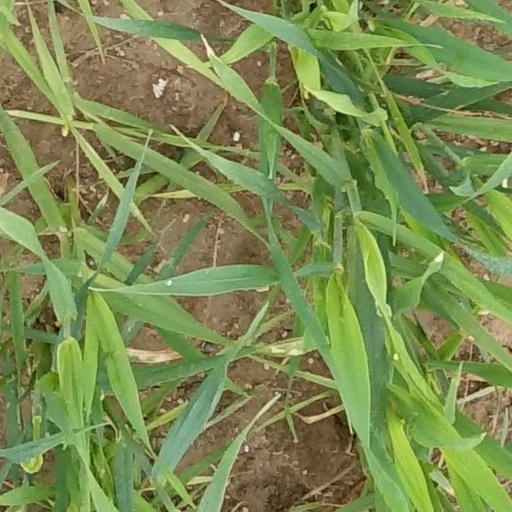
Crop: wheat